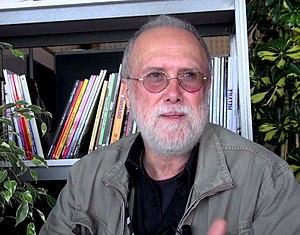
Luiz Eduardo de Oliveira au festival Quais Des Bulles en 2013
Luiz Eduardo de Oliveira, connu sous le pseudonyme de Leo, est un auteur de bande dessinée brésilien de langue française né à Rio de Janeiro le 13 décembre 1944.